Culture of California

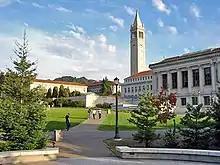
The University of California, Berkeley is the flagship school of the University of California system.

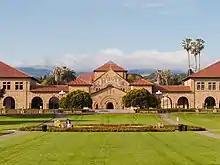
Stanford University Oval

California is also home to such notable private universities as Stanford University, the Claremont Colleges, the California Institute of Technology (Caltech), and the University of Southern California (USC). California has hundreds of other private colleges and universities, including many religious and special-purpose institutions.